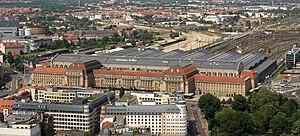
Leipzig / Galleri
Leipzig er den største by i delstaten Sachsen i Tyskland. I DDR-tiden var det landets næststørste by. Byen er en vigtig handels- og industriby og er også kulturelt set betydningsfuld.